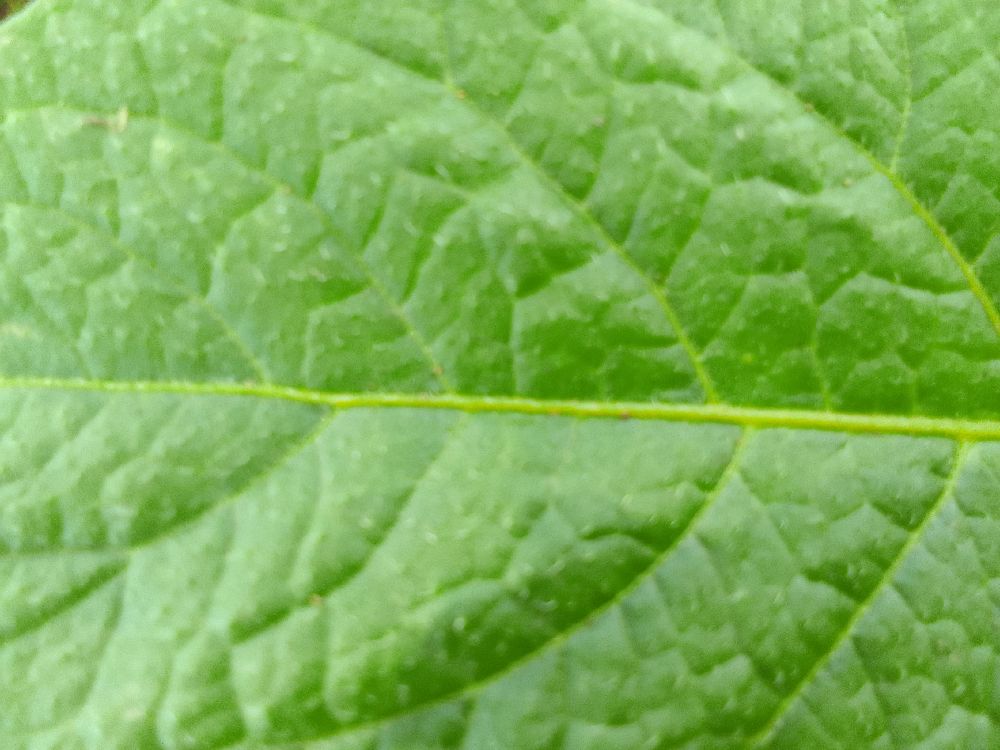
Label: Healthy